If (magazine)

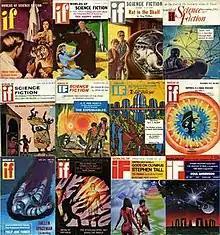
Twelve issues of "If", showing the major variations in cover design over the magazine's lifetime

"If" was a digest-sized magazine throughout its life. It began at 164 pages and with only the fifth issue, November 1952, dropped to 124 pages. The page count increased again to 134 pages with the July 1959 issue, and to 164 pages with the September 1965 issue; it stayed at this length until the September–October 1970 issue. The page count was then increased to 180 with the June 1971 issue, and reduced to 164 for the last issue, December 1974. It was priced at 35 cents to begin with, and increased to 40 cents with the March 1963 issue, to 50 cents with the December 1964 issue, to 60 cents with the August 1967 issue, and finally to 75 cents with the September–October 1970 issue. With the April 1972 issue, UPD began using card stock for the covers, rather than paper, and continued to do so until the magazine ceased publication.